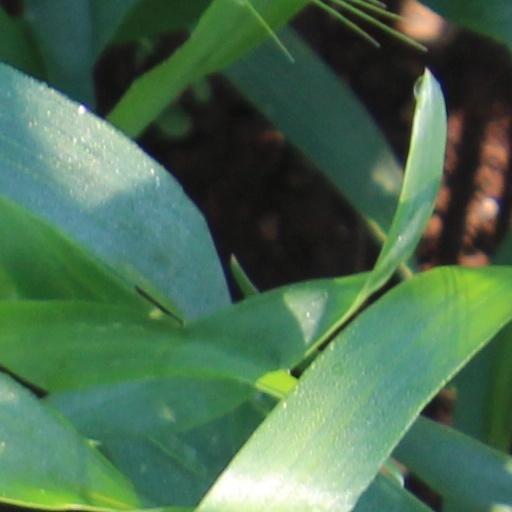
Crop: wheat